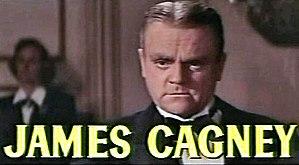
Les Pièges de la passion est un film américain de Charles Vidor, sorti en 1955.